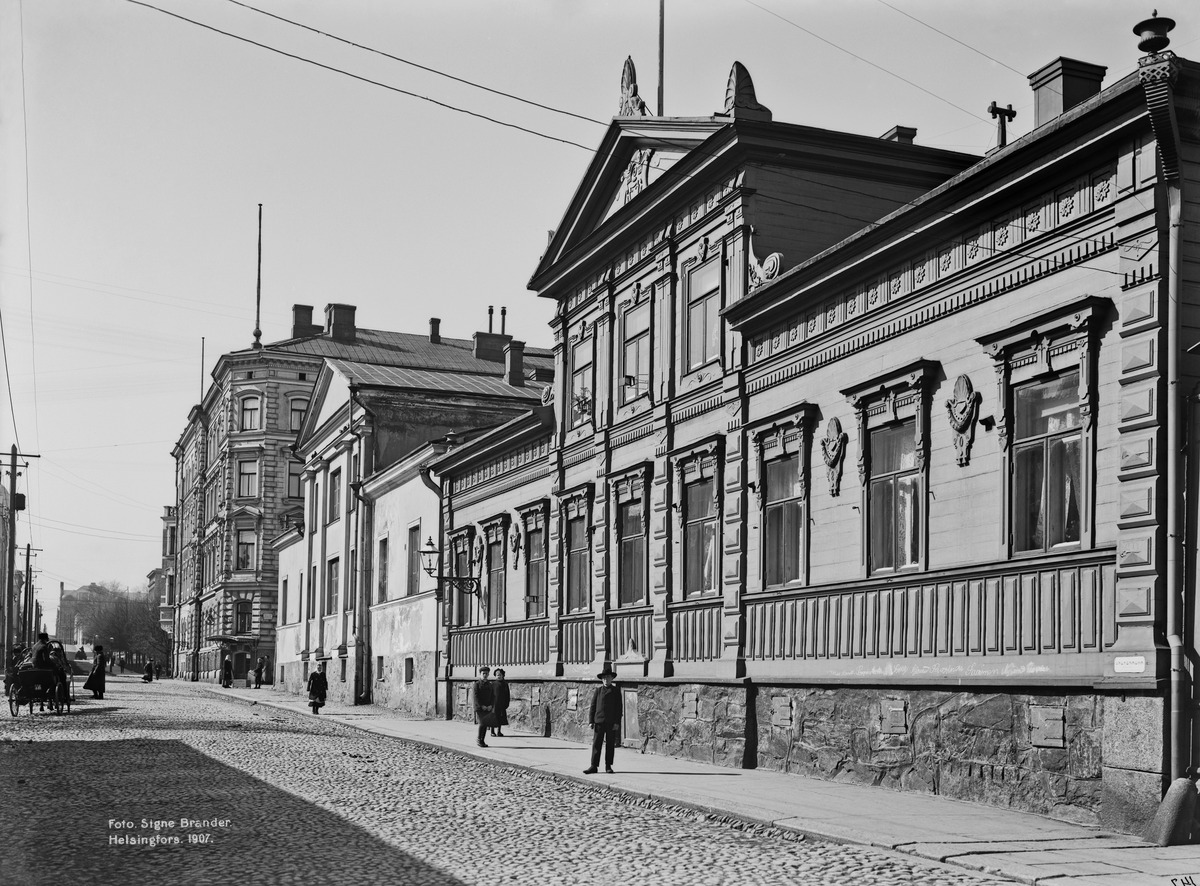
Kirkkokatu 5, 7, 9
sisällön kuvaus: Kirkkokatu 5, 7, 9. mustavalkoinen
Kuvaaja: Brander, Signe, valokuvaaja
Ajankohta: kuvausaika 1907
Paikka: Suomi, Uusimaa, Helsinki, Kruununhaka Helsinki, Kirkkokatu 5, 7, 9
Aiheet: puurakennukset, asuinrakennukset